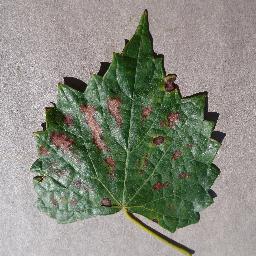
Label: Grape___Esca_(Black_Measles)